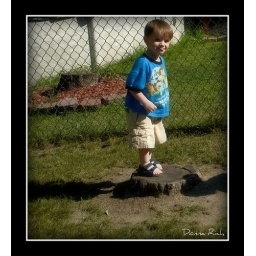
2010 - David stands on the tree stump that came from a pine tree in my parents backyard.